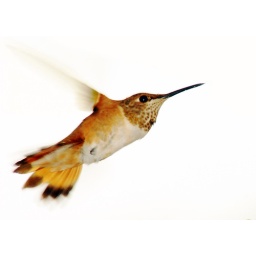
rufous hummer in white sky